June 1983 lunar eclipse

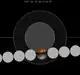
The Moon's hourly motion shown right to left

A partial lunar eclipse occurred at the Moon’s descending node of orbit on Saturday, June 25, 1983, with an umbral magnitude of 0.3348. A lunar eclipse occurs when the Moon moves into the Earth's shadow, causing the Moon to be darkened. A partial lunar eclipse occurs when one part of the Moon is in the Earth's umbra, while the other part is in the Earth's penumbra. Unlike a solar eclipse, which can only be viewed from a relatively small area of the world, a lunar eclipse may be viewed from anywhere on the night side of Earth. Occurring about 3.7 days before apogee (on June 28, 1983, at 23:40 UTC), the Moon's apparent diameter was smaller.